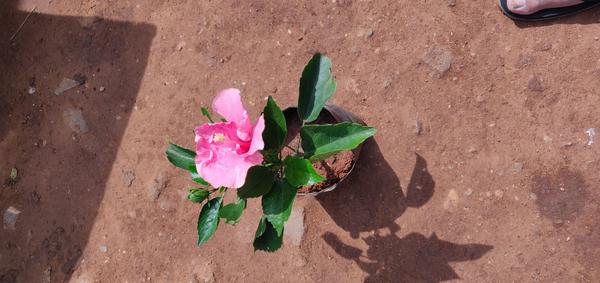
Plant: Hibiscus